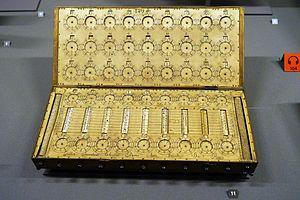
René Grillet de Rouen, ou René Grillet, était un horloger qui a inventé et fabriqué une calculatrice mécanique au XVIIᵉ siècle.